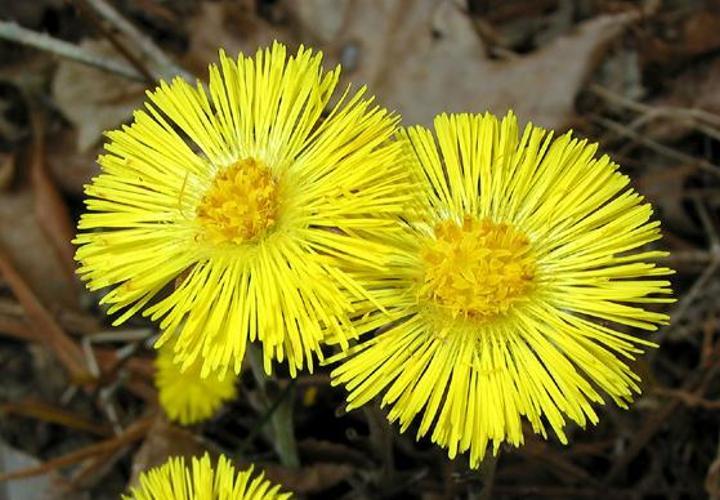
Flower: Coltsfoot